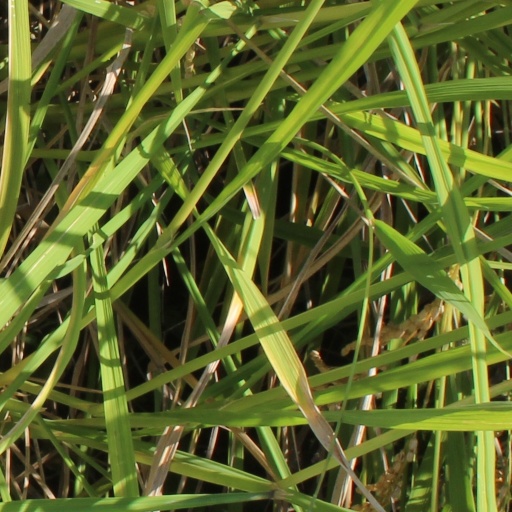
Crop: rice